Walter de Thornbury

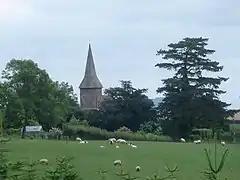
A distant view of Wolferlow Church, present day. The manor of Wolferlow was granted to Walter by the Mortimer family around 1300.

Thornbury was sent to Ireland as Chancellor of the Exchequer of Ireland in 1308 and became Lord Chancellor of Ireland the following year, on Piers Gaveston's recommendation, following the death of Thomas Cantock. He was Deputy Treasurer of Ireland in 1311, and was appointed Treasurer and Cantor (Chief Singer) of St. Patrick's Cathedral in the same year, as a mark of royal favour (as the Archbishopric of Dublin was vacant, the Treasurer's office was in the King's gift).